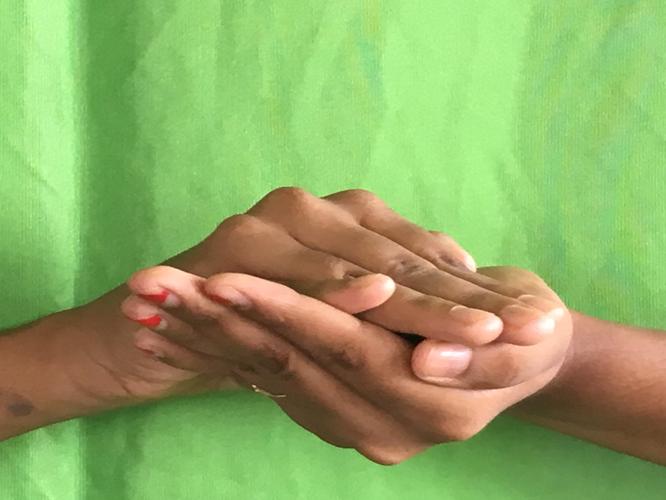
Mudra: Samputa
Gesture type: double_hand